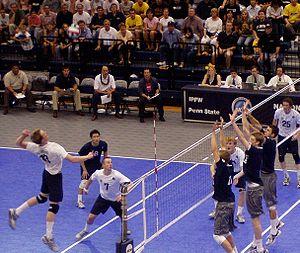
Un sport collectif est un sport qui oppose des équipes entre elles, par opposition à un sport individuel. Attention à ne pas confondre sport collectif et sport d'équipes car certains sports individuels sont souvent des sports d'équipes mais pas des sports collectifs. Par définition, un sport collectif n'attribue pas de titre individuel, mais seulement des titres collectifs. Rares exceptions à cette règle, avec l'aviron, qui est un sport individuel en skiff et qui est un sport collectif pour les autres séries, ou les Bowls.